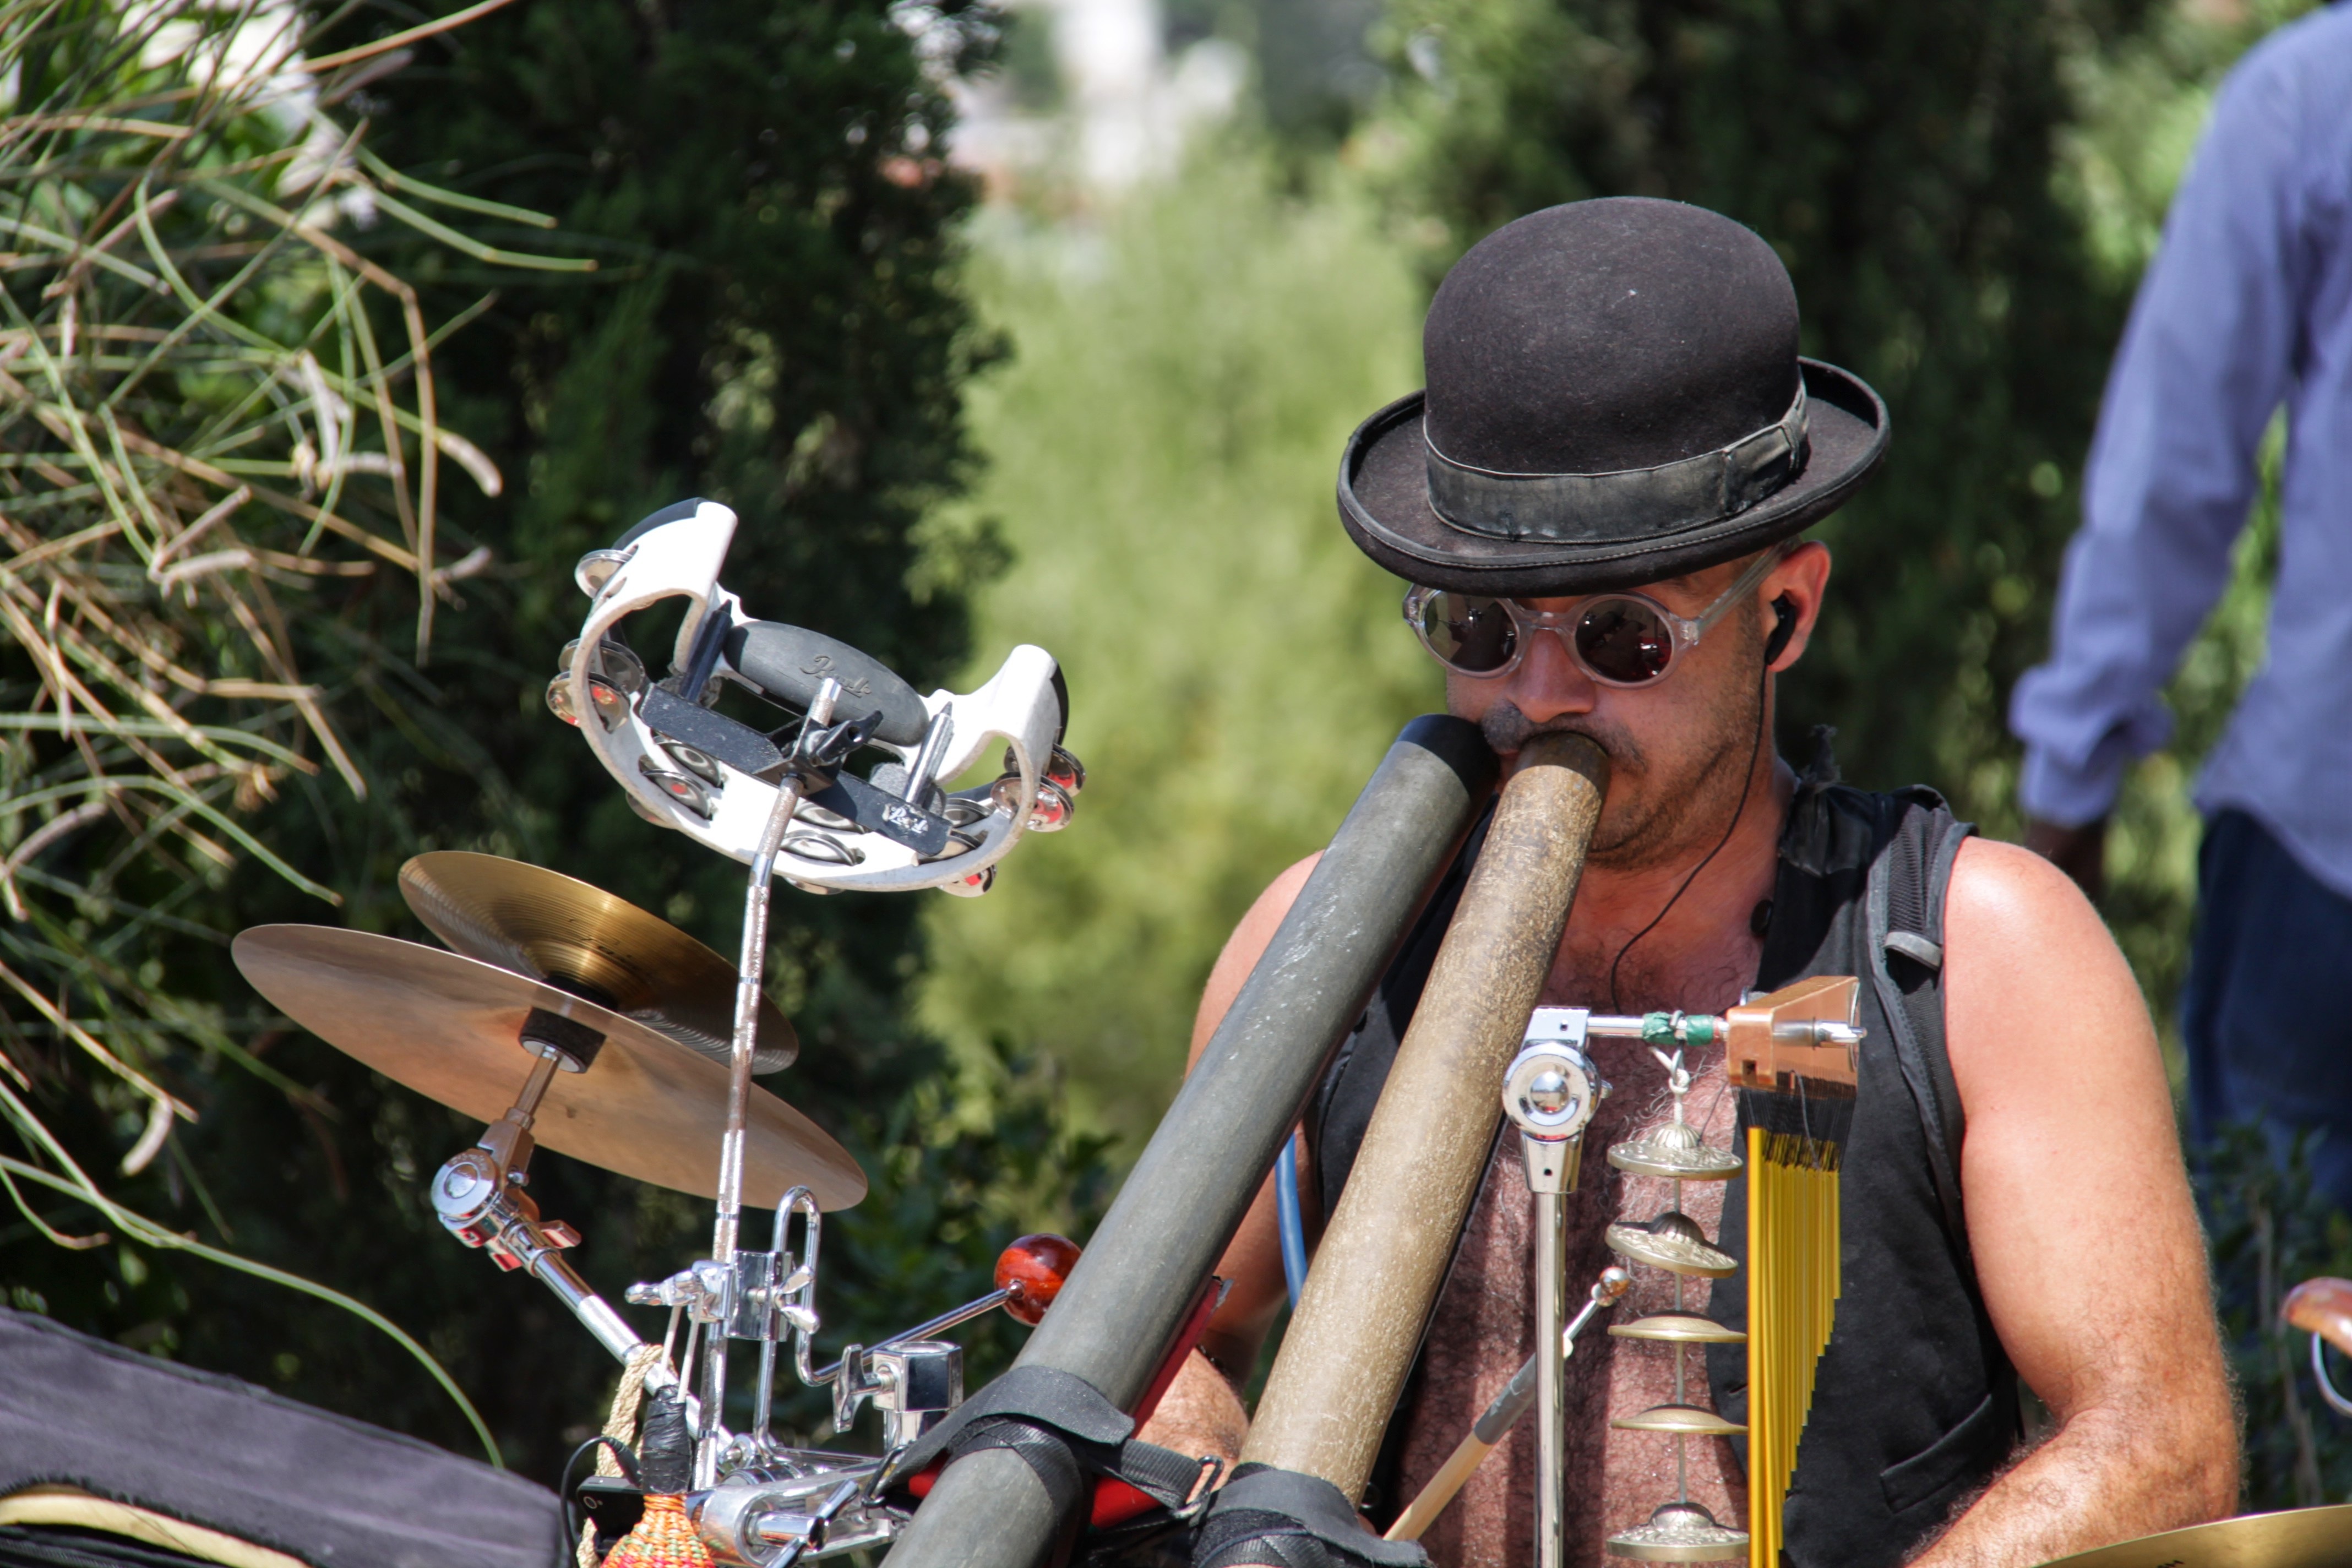
music, europe, barcelona, festival, spain, performance